China–Pakistan border

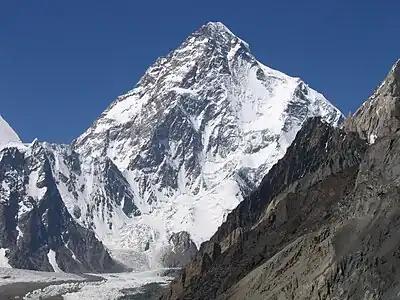
K2, the world's second-tallest mountain, in Pakistan, lies near the border

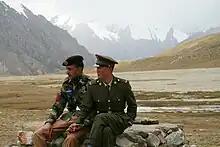
Chinese and Pakistani soldiers at Khunjerab Pass, China-Pakistan border in 2007

The modern border dates from the period of the British Raj when Britain controlled India, which then included what is now Pakistan. In 1899, the British, via its envoy to China Sir Claude MacDonald, proposed what became known as the MacDonald Line to the Chinese government, however the Chinese never responded to the proposal and thus this border was never formalised.